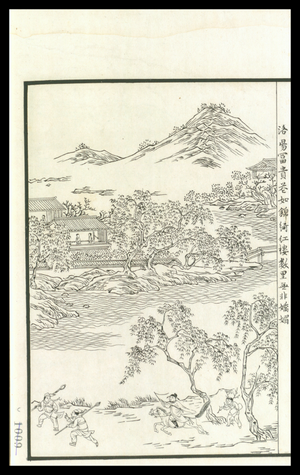
Illustration de la pièce Pipa ji de Gao Ming
Le chuanqi est un style du théâtre-opéra chinois. C'est le genre dominant du théâtre chinois sous la dynastie Ming, jusqu'au xviᵉ siècle, succédant ainsi au zaju de la dynastie Yuan. Le nom est repris de celui du genre de nouvelles des Tang.